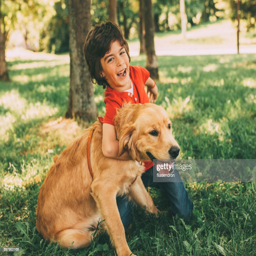
little boy playing with a dog